Ismail Sabri cabinet

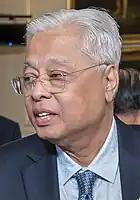

The Ismail Sabri cabinet was formed following the appointment of Ismail Sabri Yaakob as Prime Minister of Malaysia on 21 August 2021 and dissolved 15 months and 3 days later following the appointment of Anwar Ibrahim as Prime Minister on 24 November 2022. It was the 22nd cabinet of Malaysia formed since independence. Following the coalition's defeat in the 2018 general election, Barisan Nasional (BN) has formed its first cabinet. This cabinet also has the full support of Gabungan Parti Sarawak (GPS), Parti Bersatu Sabah (PBS), three independent members of the Dewan Rakyat and conditional support of the Perikatan Nasional (PN) coalition.